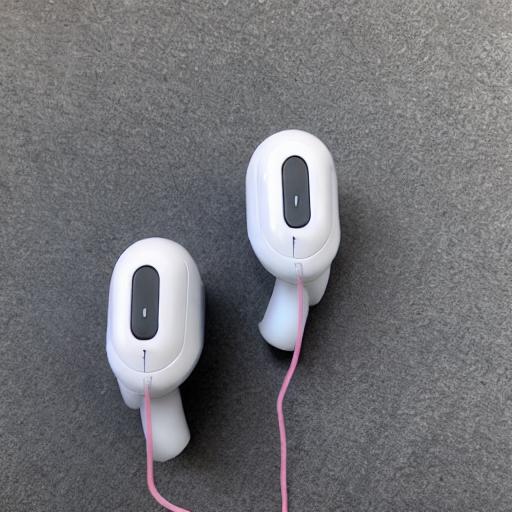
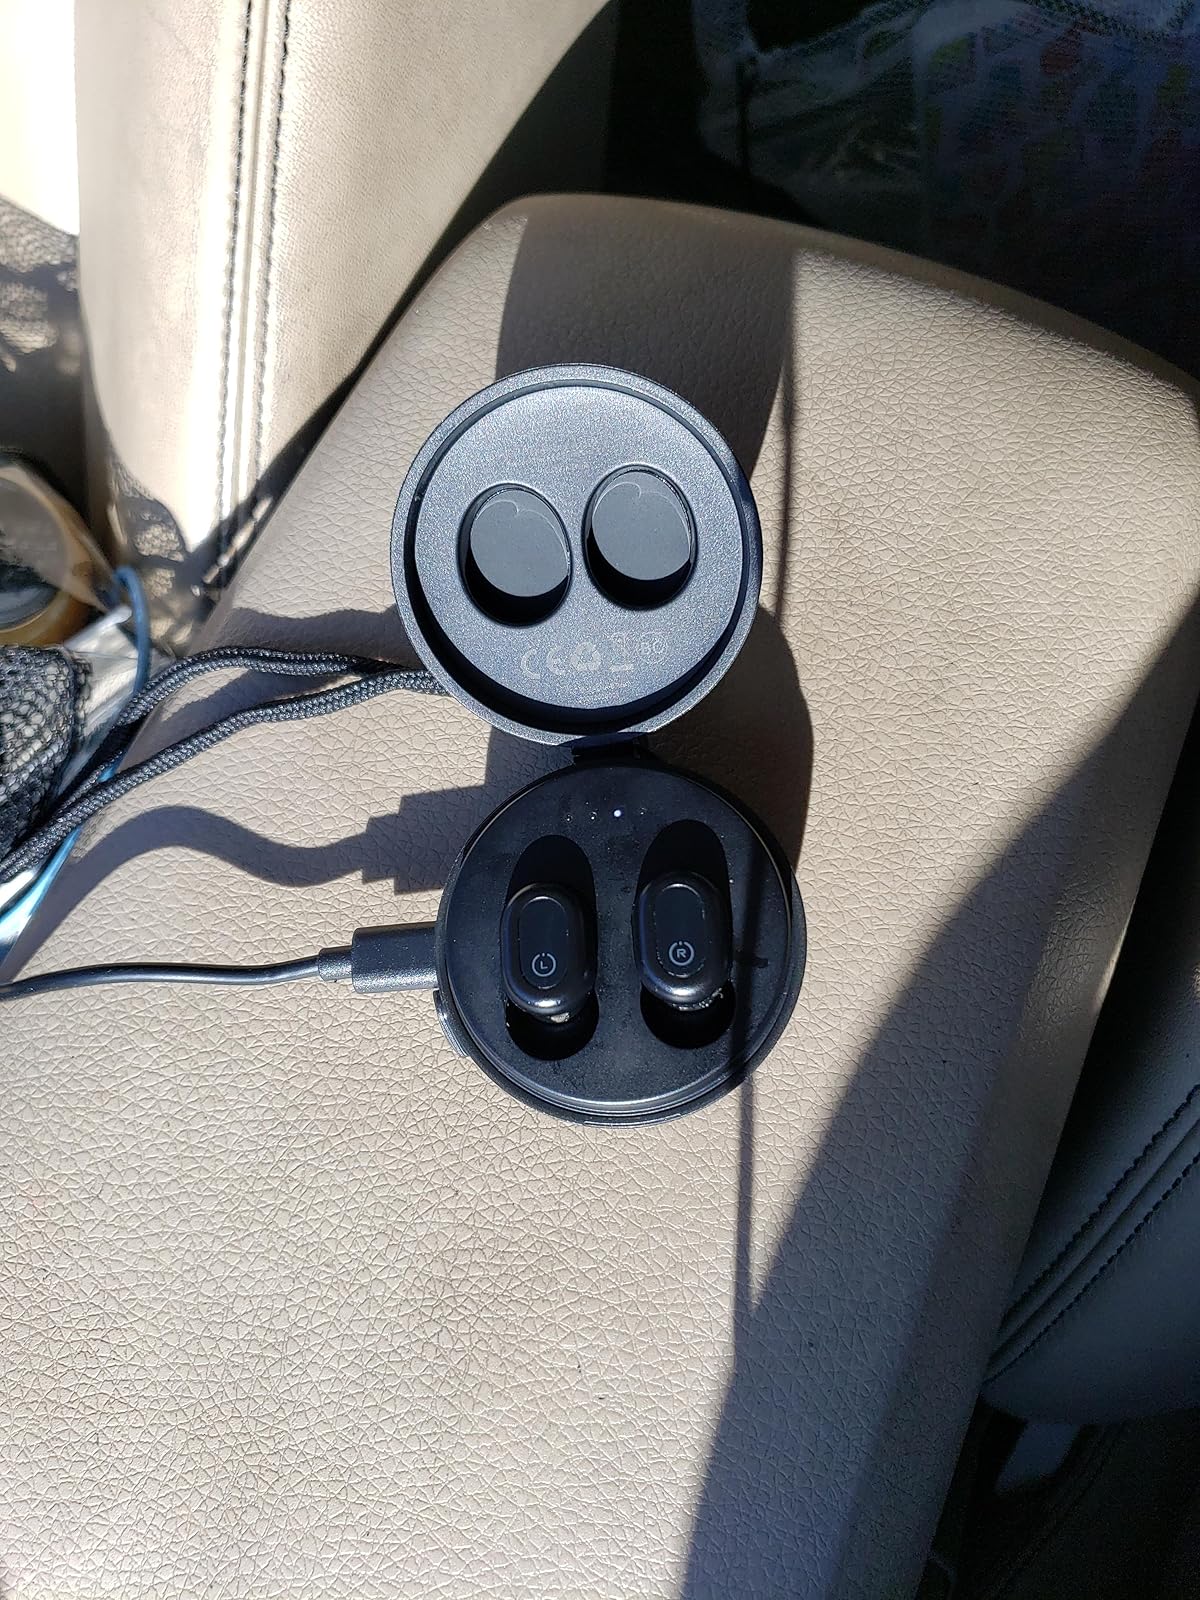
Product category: earbuds
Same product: no